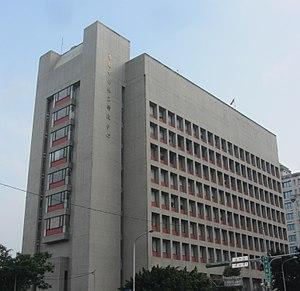
Le district de Shilin est l'un des douze districts de Taipei. Il accueille une nombreuse population étrangère, concentrée autour de Tianmu. Il a pendant longtemps été le lieu d’implantation de prédilection pour les expatriés venus d’Europe, des États-Unis et du Japon grâce à la qualité de son environnement et à la présence d’écoles internationales.